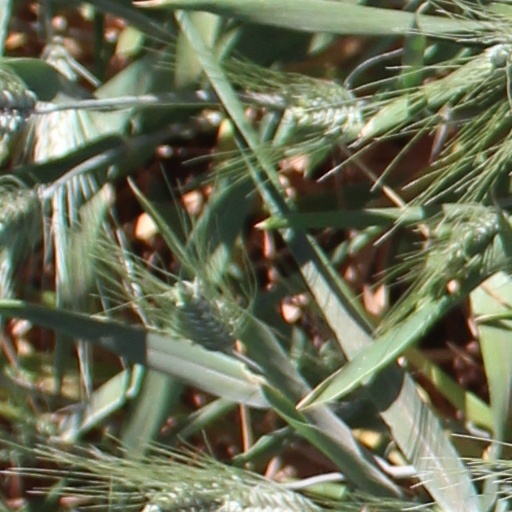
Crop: wheat